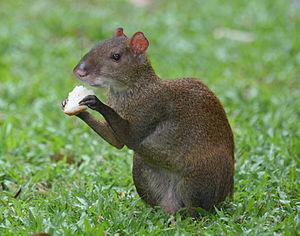
Dasyproctidae est une famille de mammifères de l'ordre des Rongeurs qui rassemble les agoutis et les acouchis. Ce sont de mammifères terrestres d'Amérique, de taille moyenne. Il ne faut pas confondre ces animaux avec l'ancien genre Agouti qui regroupe les pacas.
Voici la liste des espèces de mammifères indigènes signalés au Mexique. En septembre 2014, il y a 536 espèces de mammifères ou sous-espèces répertoriées. D'après les données de l'UICN, le Mexique a des espèces de mammifères non cétacés 23 % de plus que les États-Unis et le Canada réunis dans une zone seulement 10 % aussi large, ou la densité des espèces de plus de douze fois supérieure à celle de ses voisins du nord. La biodiversité des mammifères haute du Mexique est en partie le reflet de la vaste gamme de biomes présents sur ses gammes de latitude, climatiques et d'altitude, de la forêt tropicale de plaine de désert tempéré à montane forêt de la alpage. L'augmentation générale de la biodiversité terrestre se déplaçant vers l'équateur est un autre facteur important dans la comparaison. Mexique comprend beaucoup de la Mésoamérique et bois de pins et chênes de Madrean points chauds de la biodiversité. Du point de vue biogéographique, la plupart du Mexique est lié au reste de l'Amérique du Nord dans le cadre de l'écozone néarctique. Toutefois, les plaines du Sud du Mexique sont liées avec l'Amérique centrale et l'Amérique du Sud dans le cadre de l'écozone néotropique.